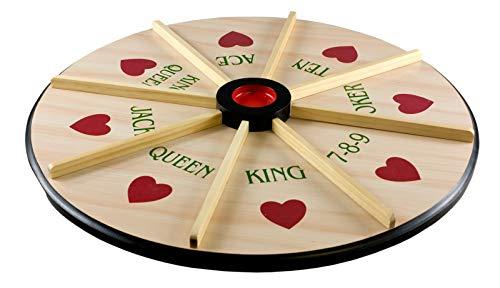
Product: STERLING Games 18" Michigan Rummy Wooden Game Set Reversible Double Sided Board
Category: Toys & Games | Games & Accessories | Board Games
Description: DOUBLE SIDED BOARD: The game board is double sided and reversible, one side for Michigan Rummy and the other for 3-in-1.
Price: $15.68
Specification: ProductDimensions:18x18x1.5inches|ItemWeight:6pounds|ShippingWeight:6.7pounds(Viewshippingratesandpolicies)|DomesticShipping:ItemcanbeshippedwithinU.S.|InternationalShipping:ThisitemcanbeshippedtoselectcountriesoutsideoftheU.S.LearnMore|ASIN:B00B9JPW7C|Itemmodelnumber:4277|Manufacturerrecommendedage:13yearsandup